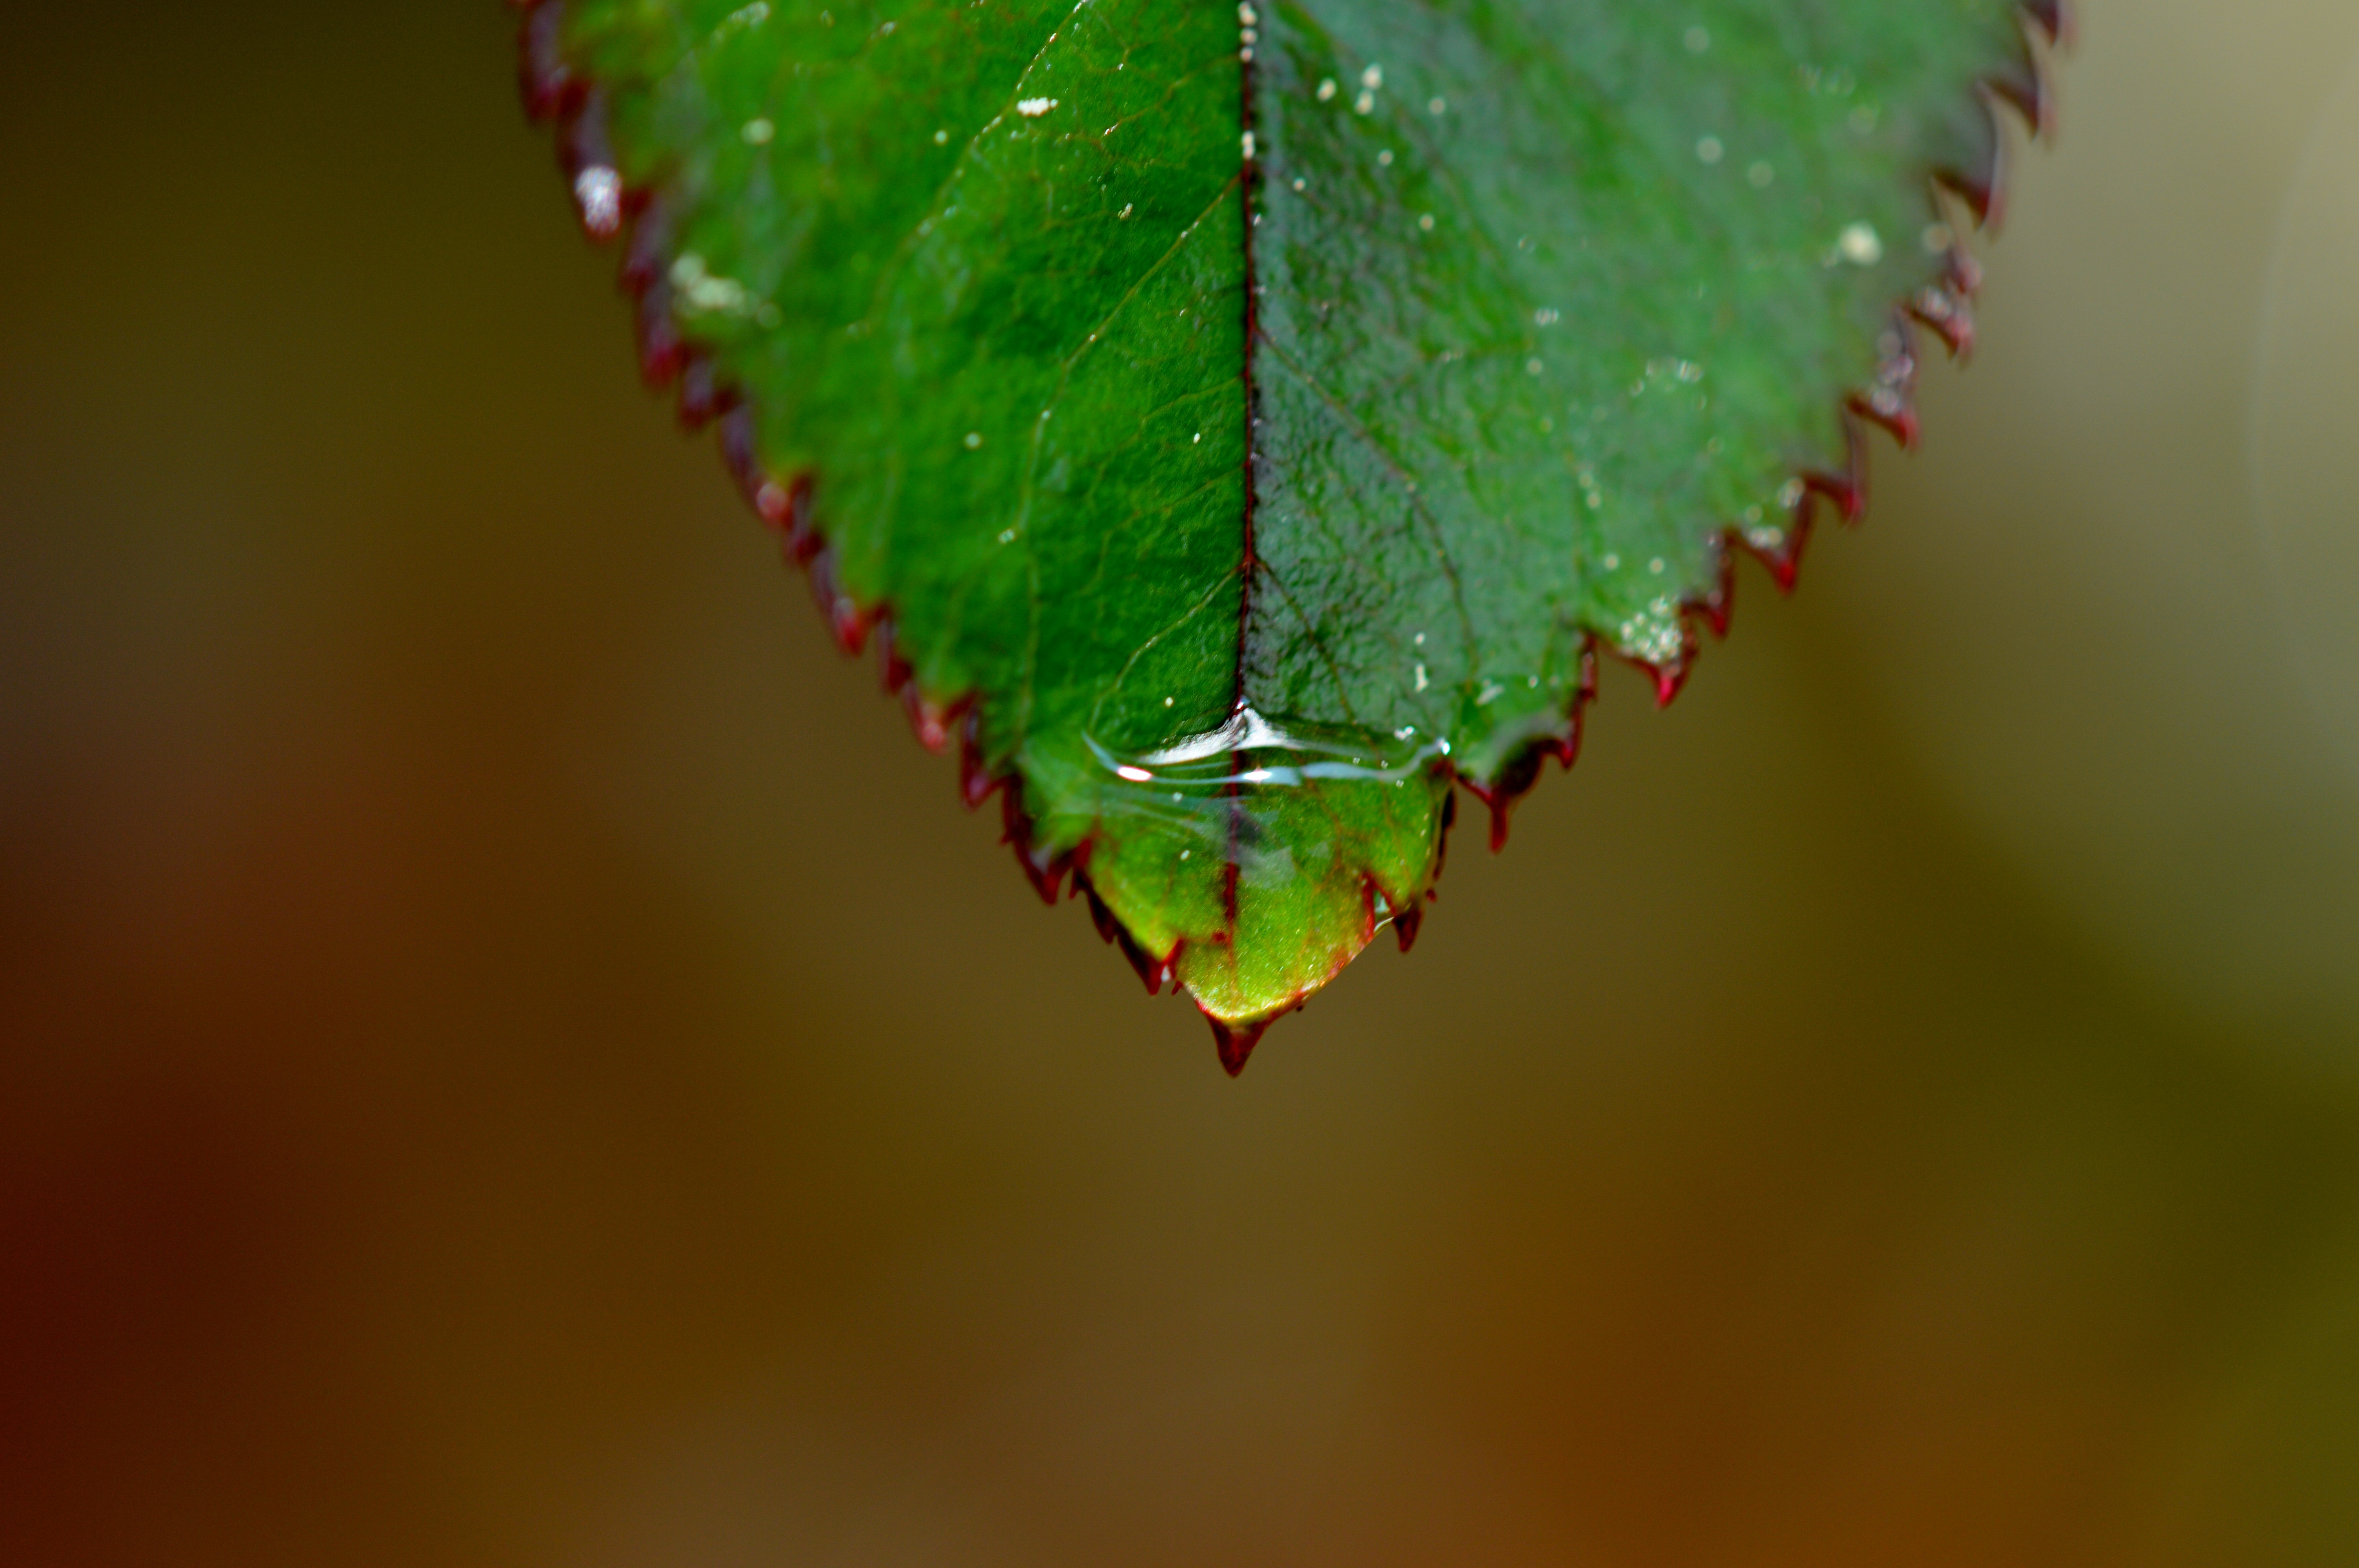
water, nature, branch, drop, dew, plant, photography, rain, leaf, flower, petal, raindrop, wet, green, insect, macro, botany, close, flora, fauna, drip, close up, drop of water, moisture, macro photography, beaded, rosenblatt, plant stem